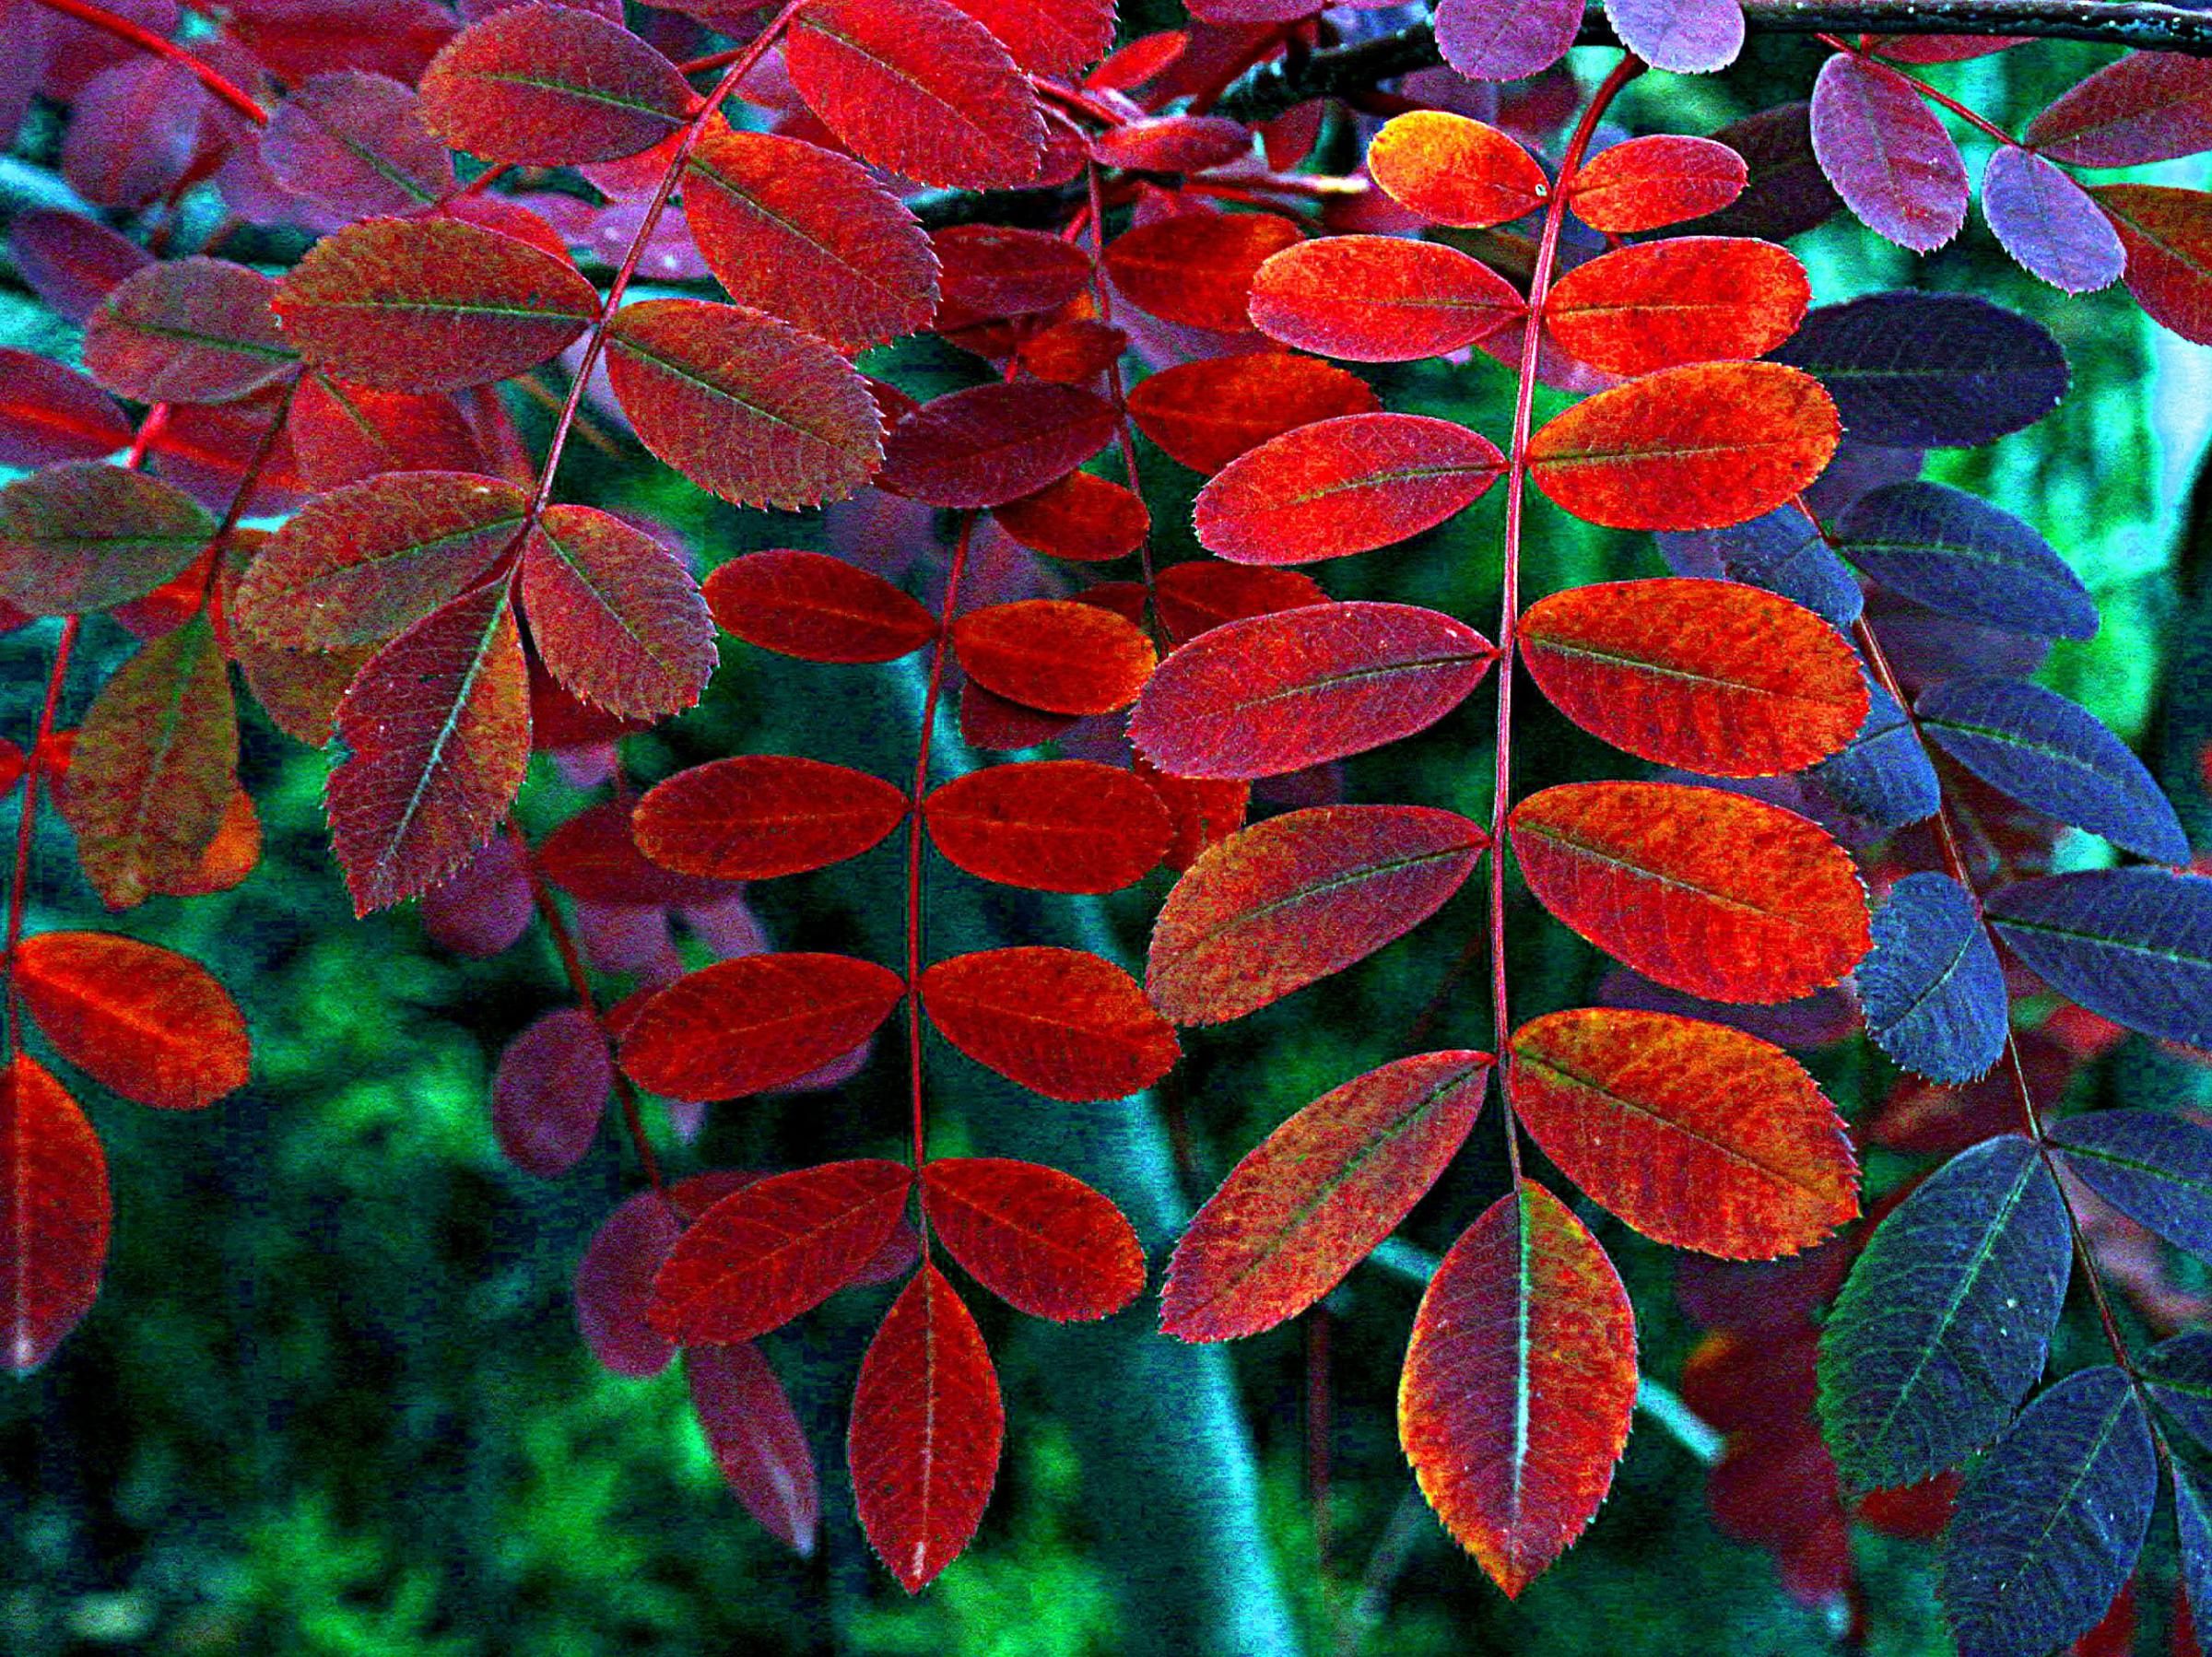
tree, nature, branch, plant, leaf, flower, petal, red, autumn, botany, flora, shrub, fallcolors, autumnleaves, colouredfoligeorange, seaso, macro photography, woody plant